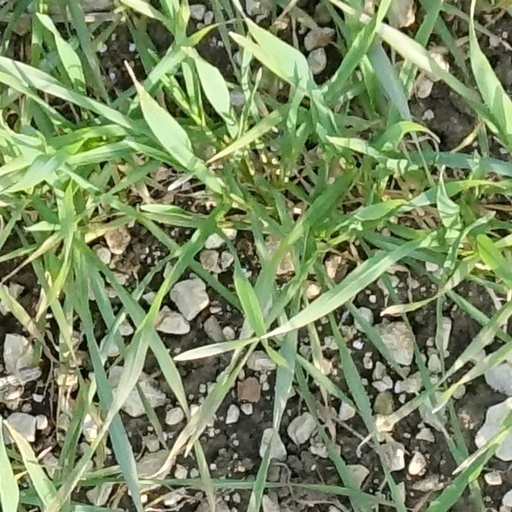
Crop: wheat